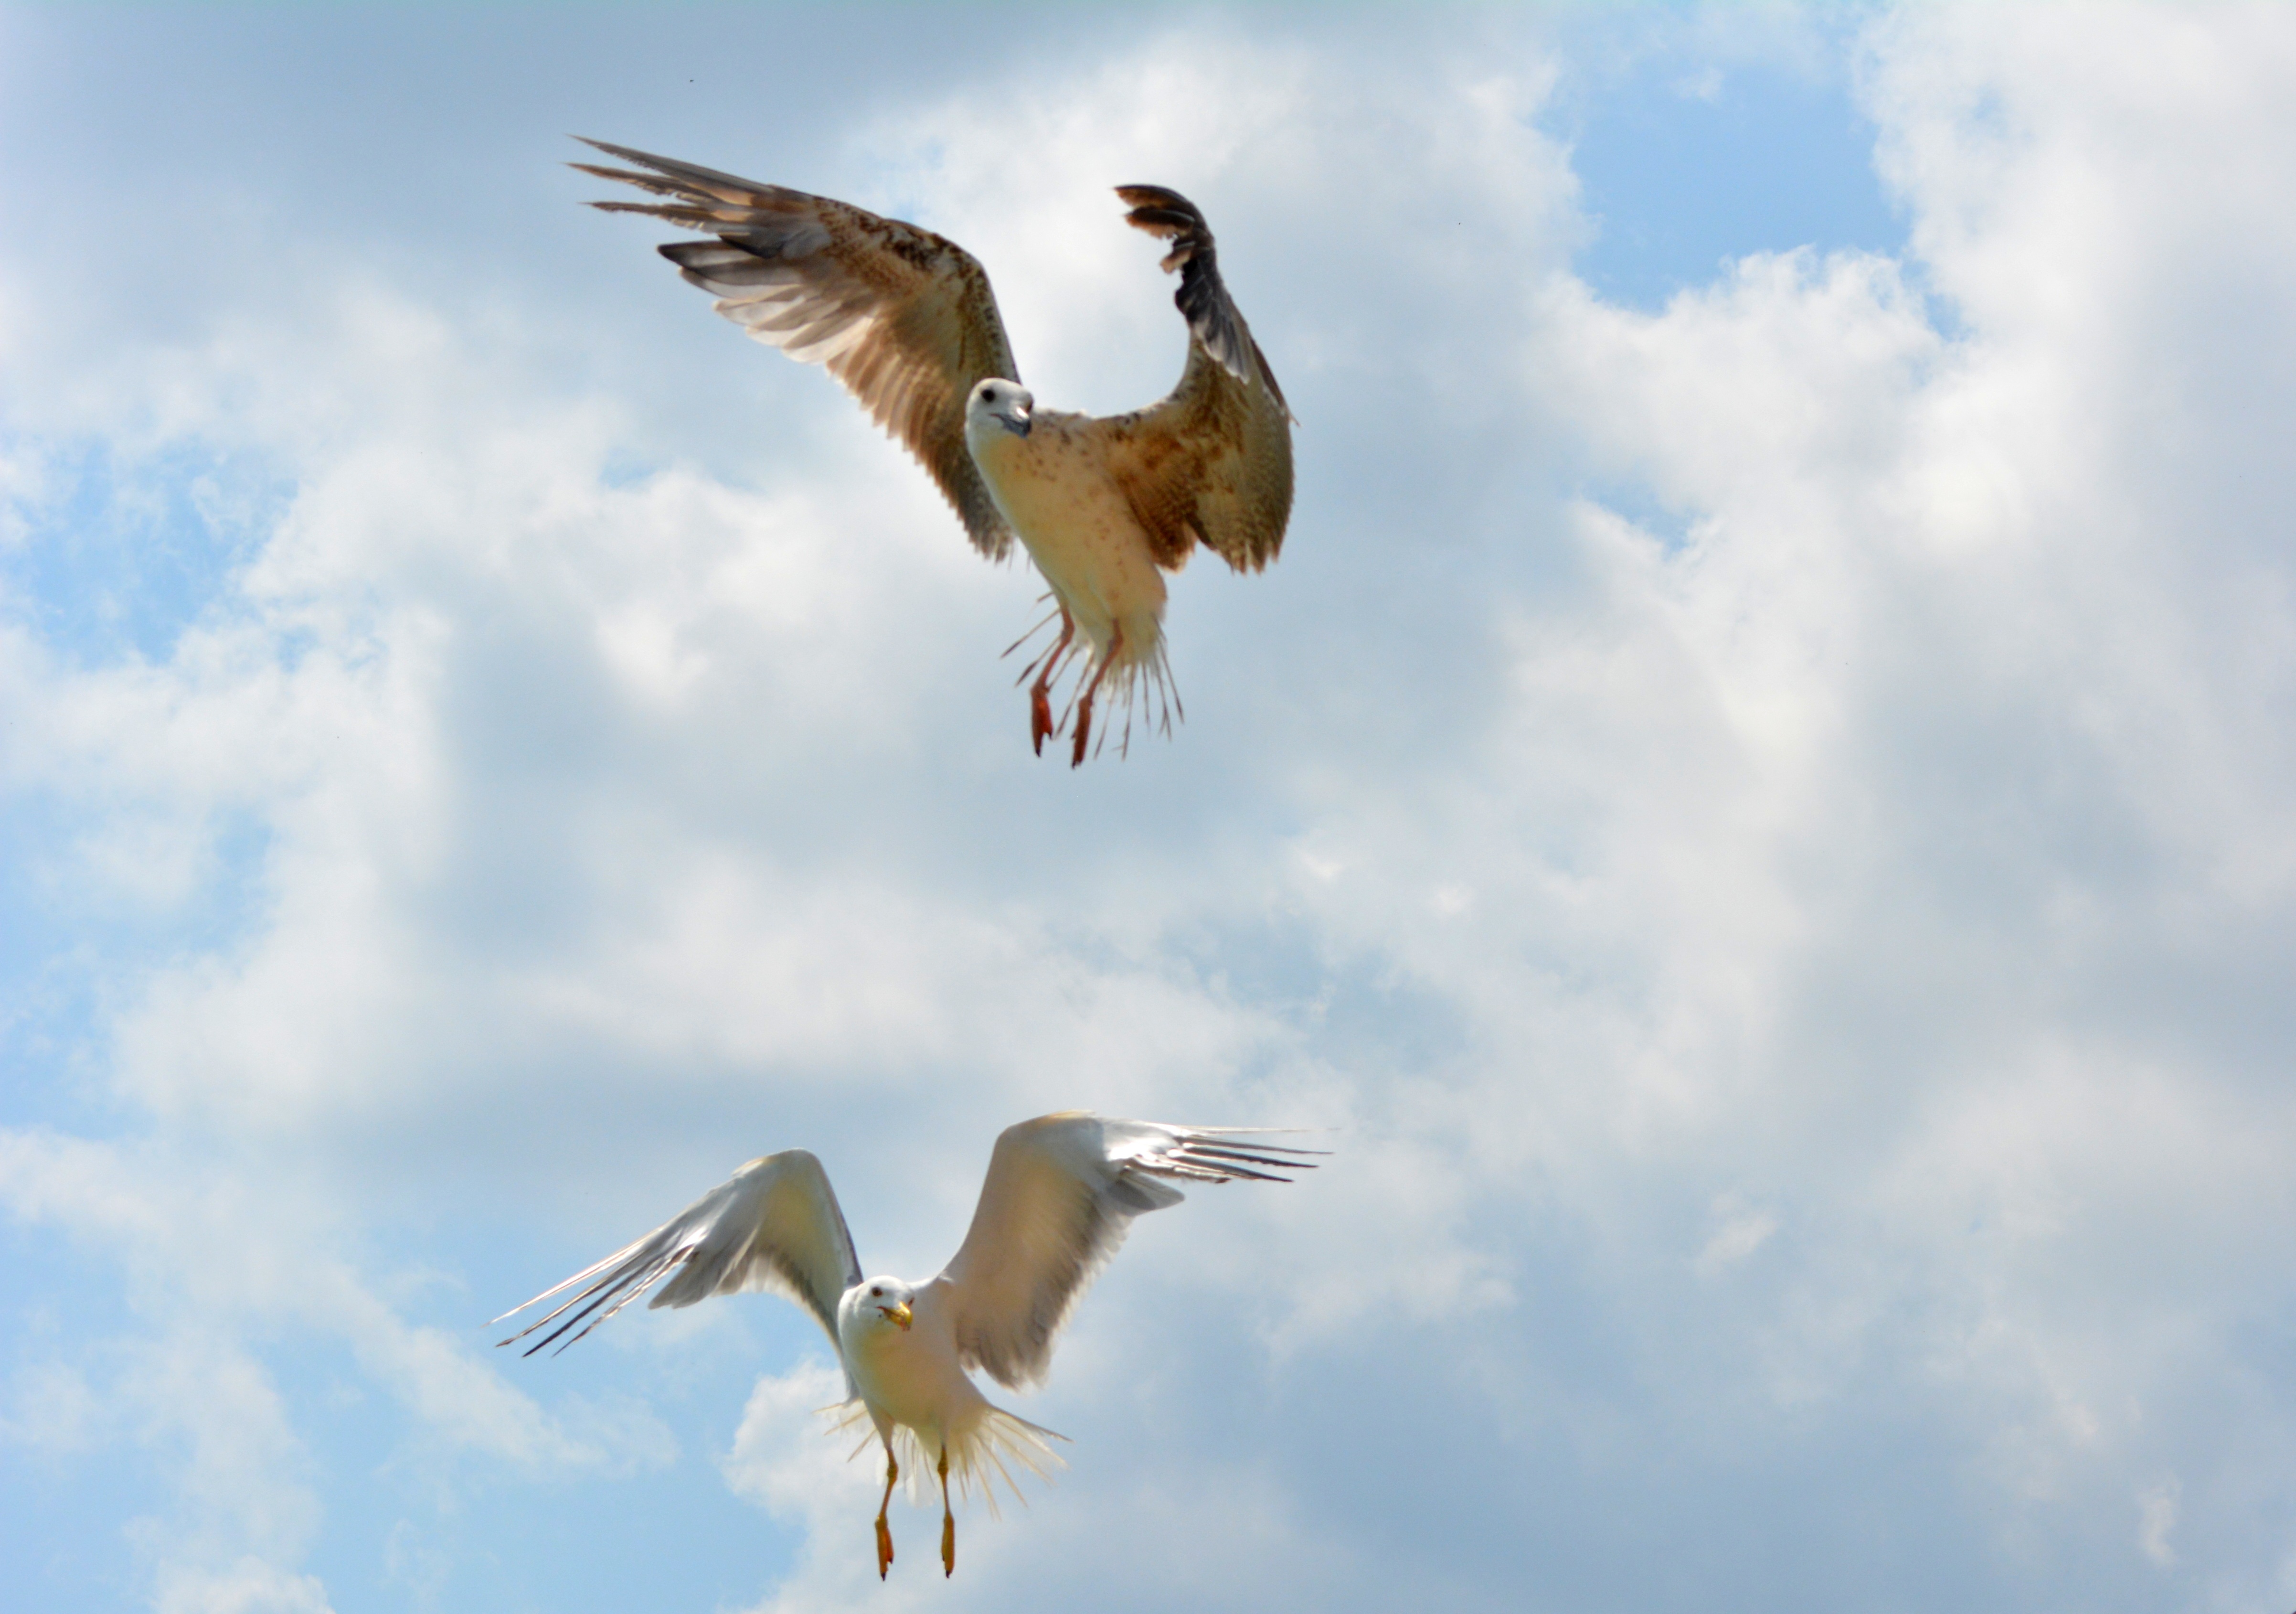
bird, wing, sky, seabird, seagull, gull, beak, flight, fauna, birds, wings, vertebrate, stol, charadriiformes